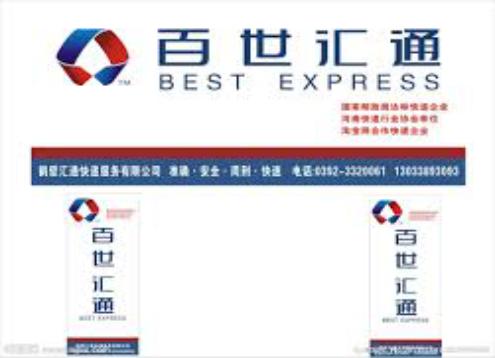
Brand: BEST EXPRESS-3
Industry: Others